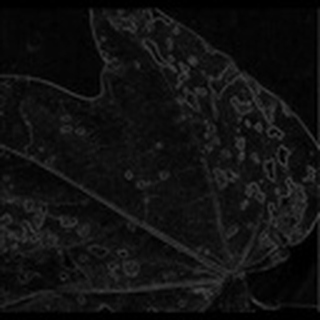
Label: cotton_bacterial_blight